René Guénon

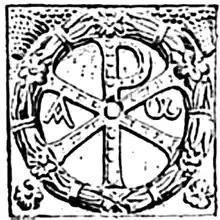
The Labarum, symbol based on the figure of chrism

For René Guénon art is above all knowledge and understanding, rather than merely a matter of sensitivity. Similarly, the symbolism has a conceptual vastness "not exclusive to a mathematical rigor": symbolism is before all a science, and it is based, in its most general signification on "connections that exist between different levels of reality ". And, in particular, the analogy itself, understood following a formula used in Hermeticism as the "relation of what is down with what is above" is likely to be symbolized: there are symbols of the analogy (but every symbol is not necessarily the expression of an analogy, because there are correspondences that are not analogical). The analogical relation essentially involves the consideration of an "inverse direction of its two terms", and symbols of the analogy, which are generally built on the consideration of the primitive six-spoke wheel, also called the chrism in the Christian iconography, indicate clearly the consideration of these "inverse directions"; in the symbol of the Solomon's seal, the two triangles in opposition represent two opposing ternaries, "one of which is like a reflection or mirror image the other" and "this is where this symbol is an exact representation of analogy".